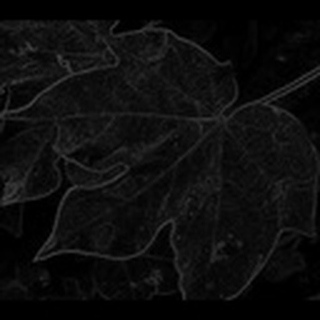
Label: cotton_target_spot